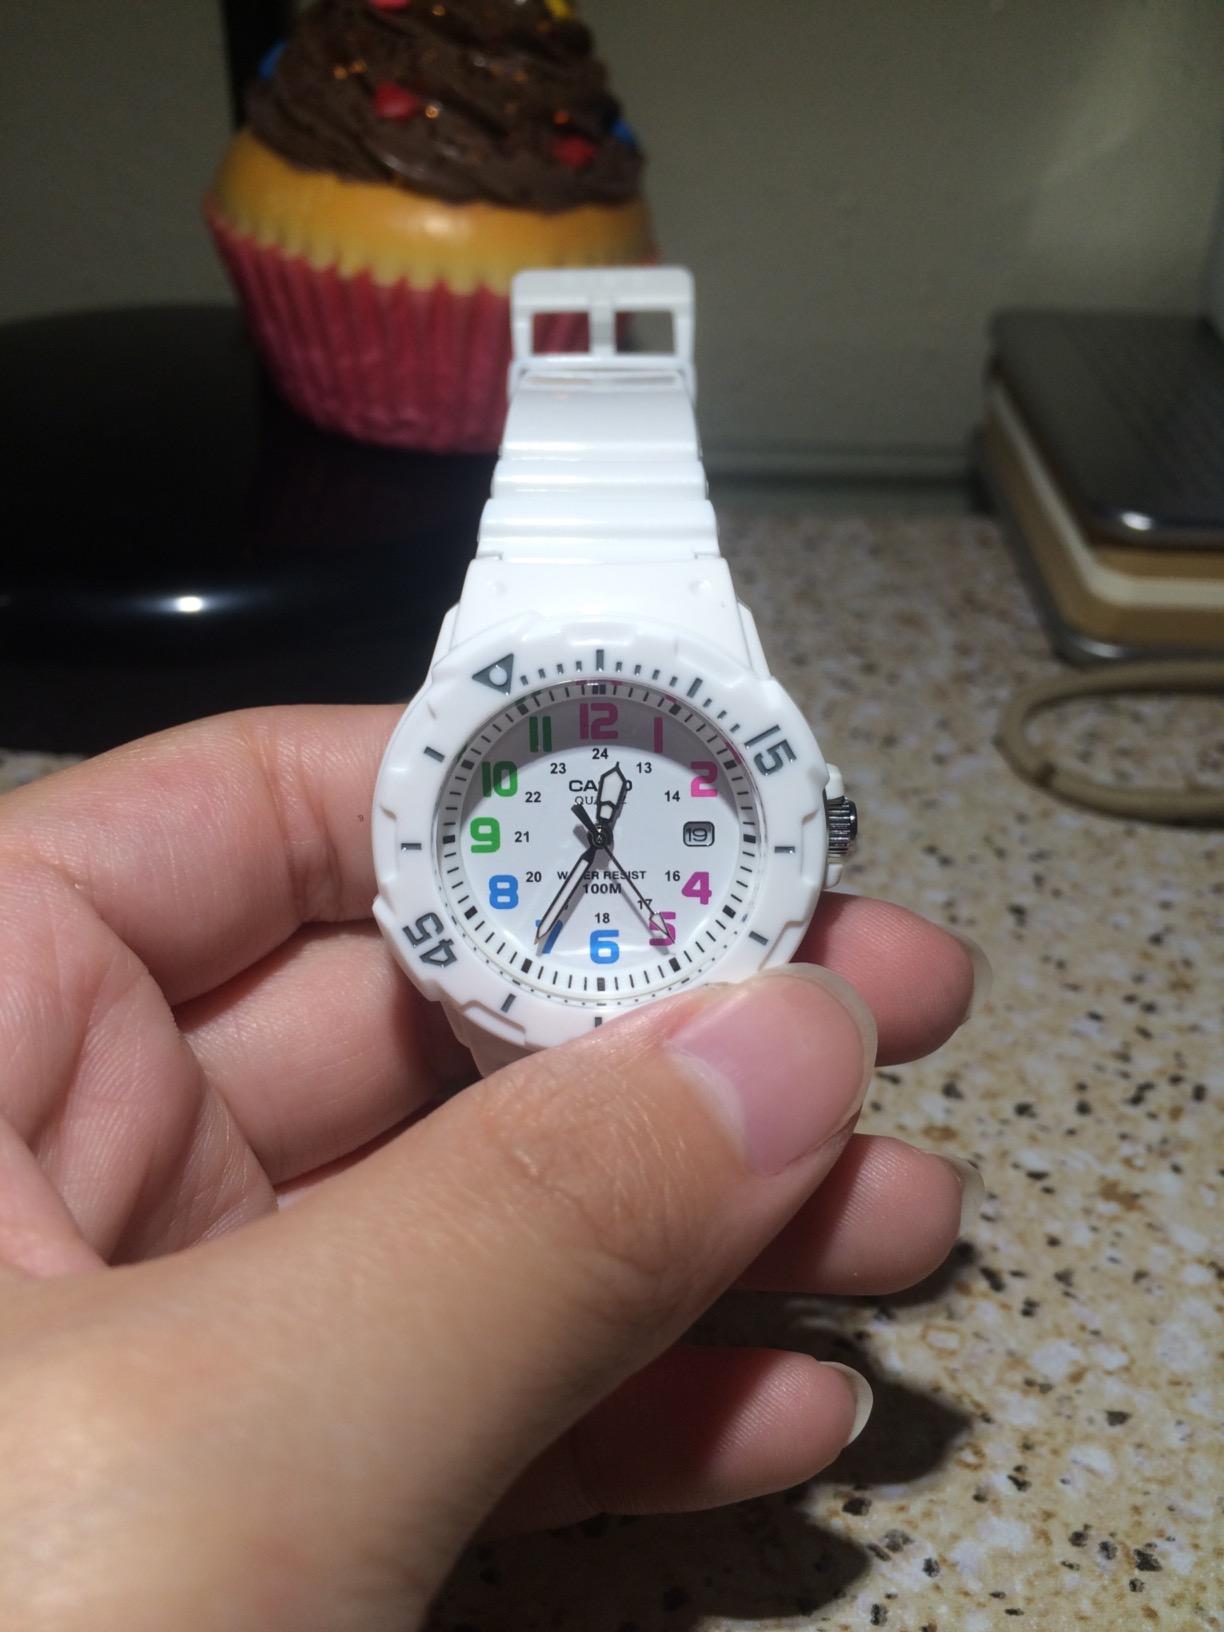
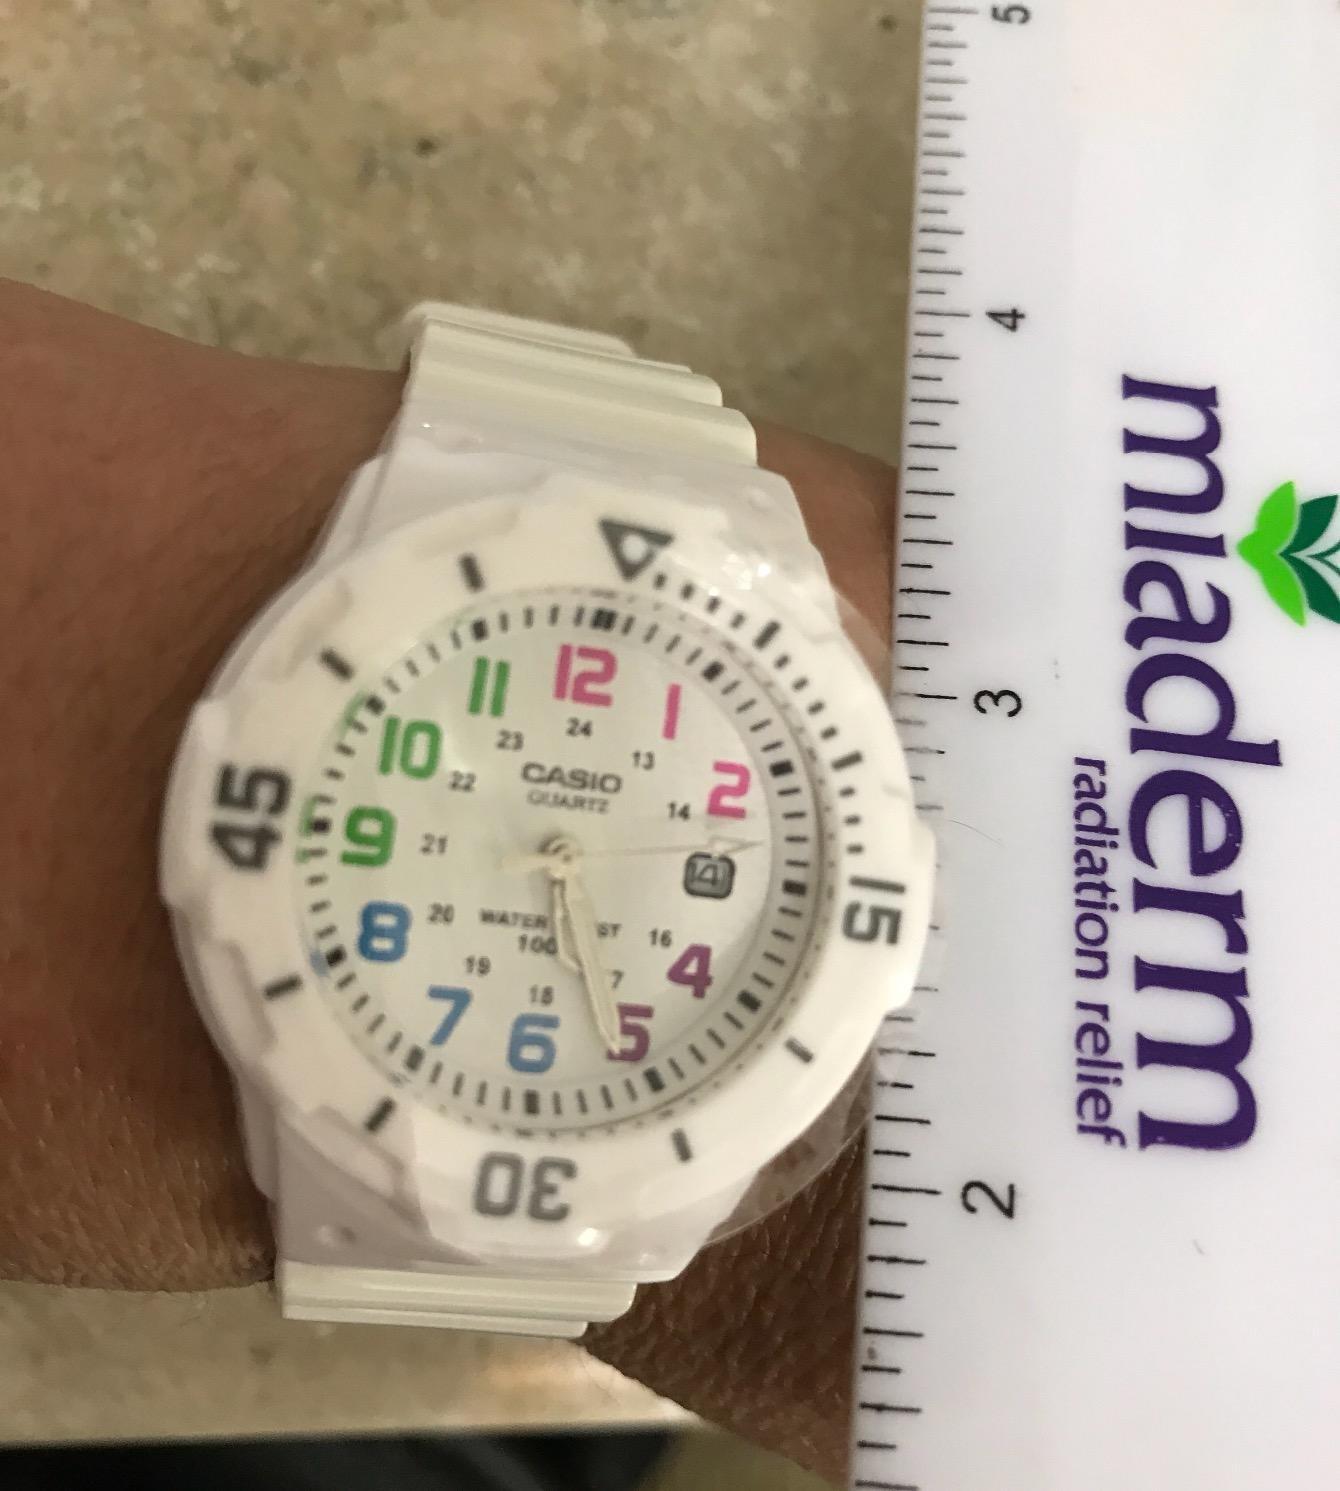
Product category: accessories_watch
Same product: yes